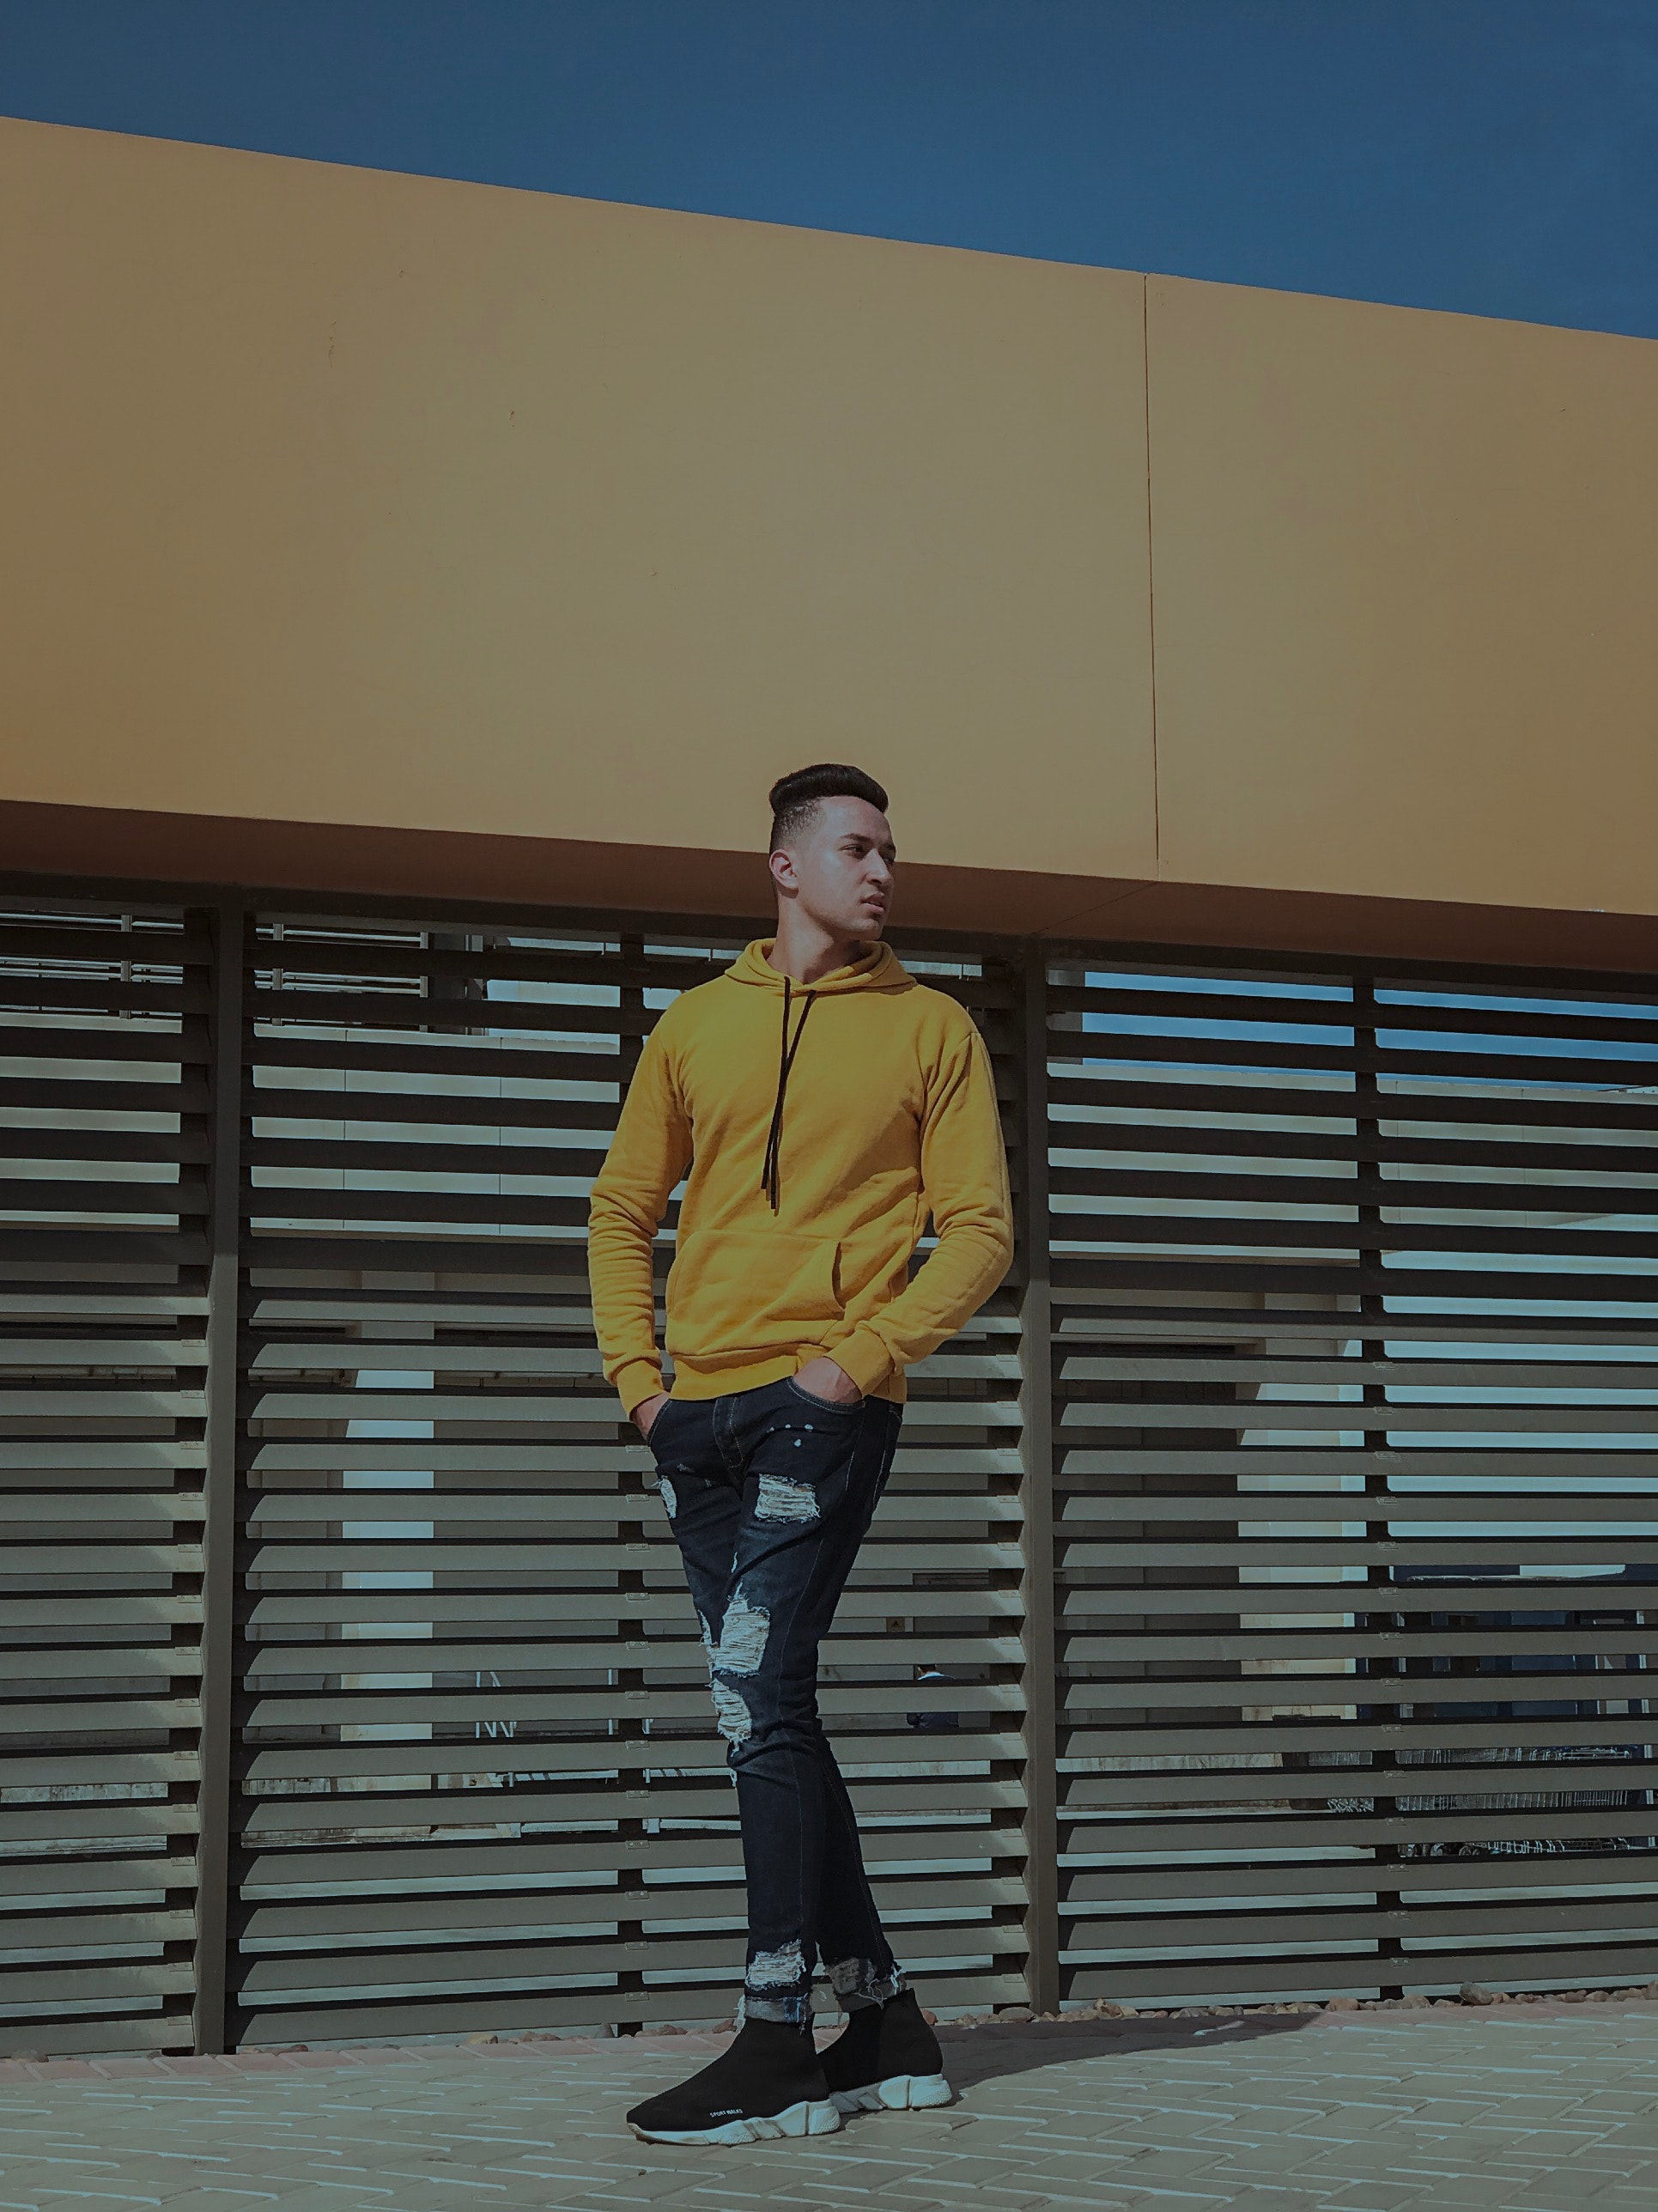
standing, white, blue, yellow, wall, footwear, snapshot, cool, male, jeans, outerwear, denim, sky, shoe, trousers, beige, jacket, photography, gentleman, Tints and shades, style, sleeve